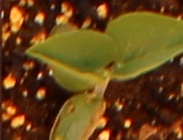
Label: Soybean